Zakaria Mohieddin

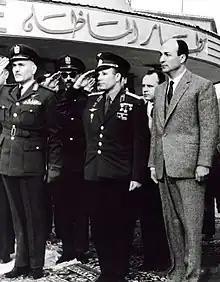
Zakaria Mohieddin and Yuri Gagarin - the first Human in Space, Cairo Almaza Air Base, February 2, 1962

Mohieddin died on the morning of 15 May 2012 at the age of 93. His funeral was held at the Aal Rashdan Mosque in Nasr City, which is associated with the Egyptian military. In addition to his family, several military and political figures attended the procession, including Sami Hafez Anan, Hussein Tantawi, Hamdeen Sabahi, Ahmed Shafiq, Amr Moussa and Kamal el-Ganzouri.